Graveyard of the Atlantic

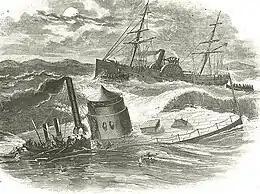
Line engraving published in ""Harper's Weekly"", 1863, depicting the USS "Monitor" sinking in a storm off Cape Hatteras on the night of 30–31 December 1862.

Along the Outer Banks, navigational challenges posed by the Diamond Shoals area off Cape Hatteras, caused the loss of thousands of ships and an unknown number of human lives. More than 5,000 ships have sunk in these waters since recordkeeping began in 1526. The Graveyard of the Atlantic Museum, located in Hatteras Village, focuses on the history of this area and features many artifacts recovered from area shipwrecks.